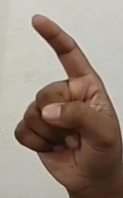
ASL sign: Z